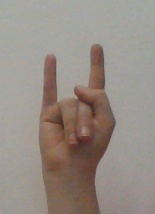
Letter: la